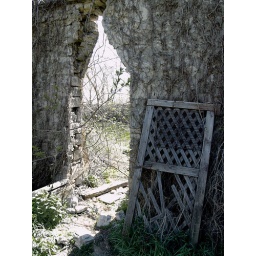
door in the wall